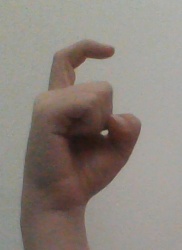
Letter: ra